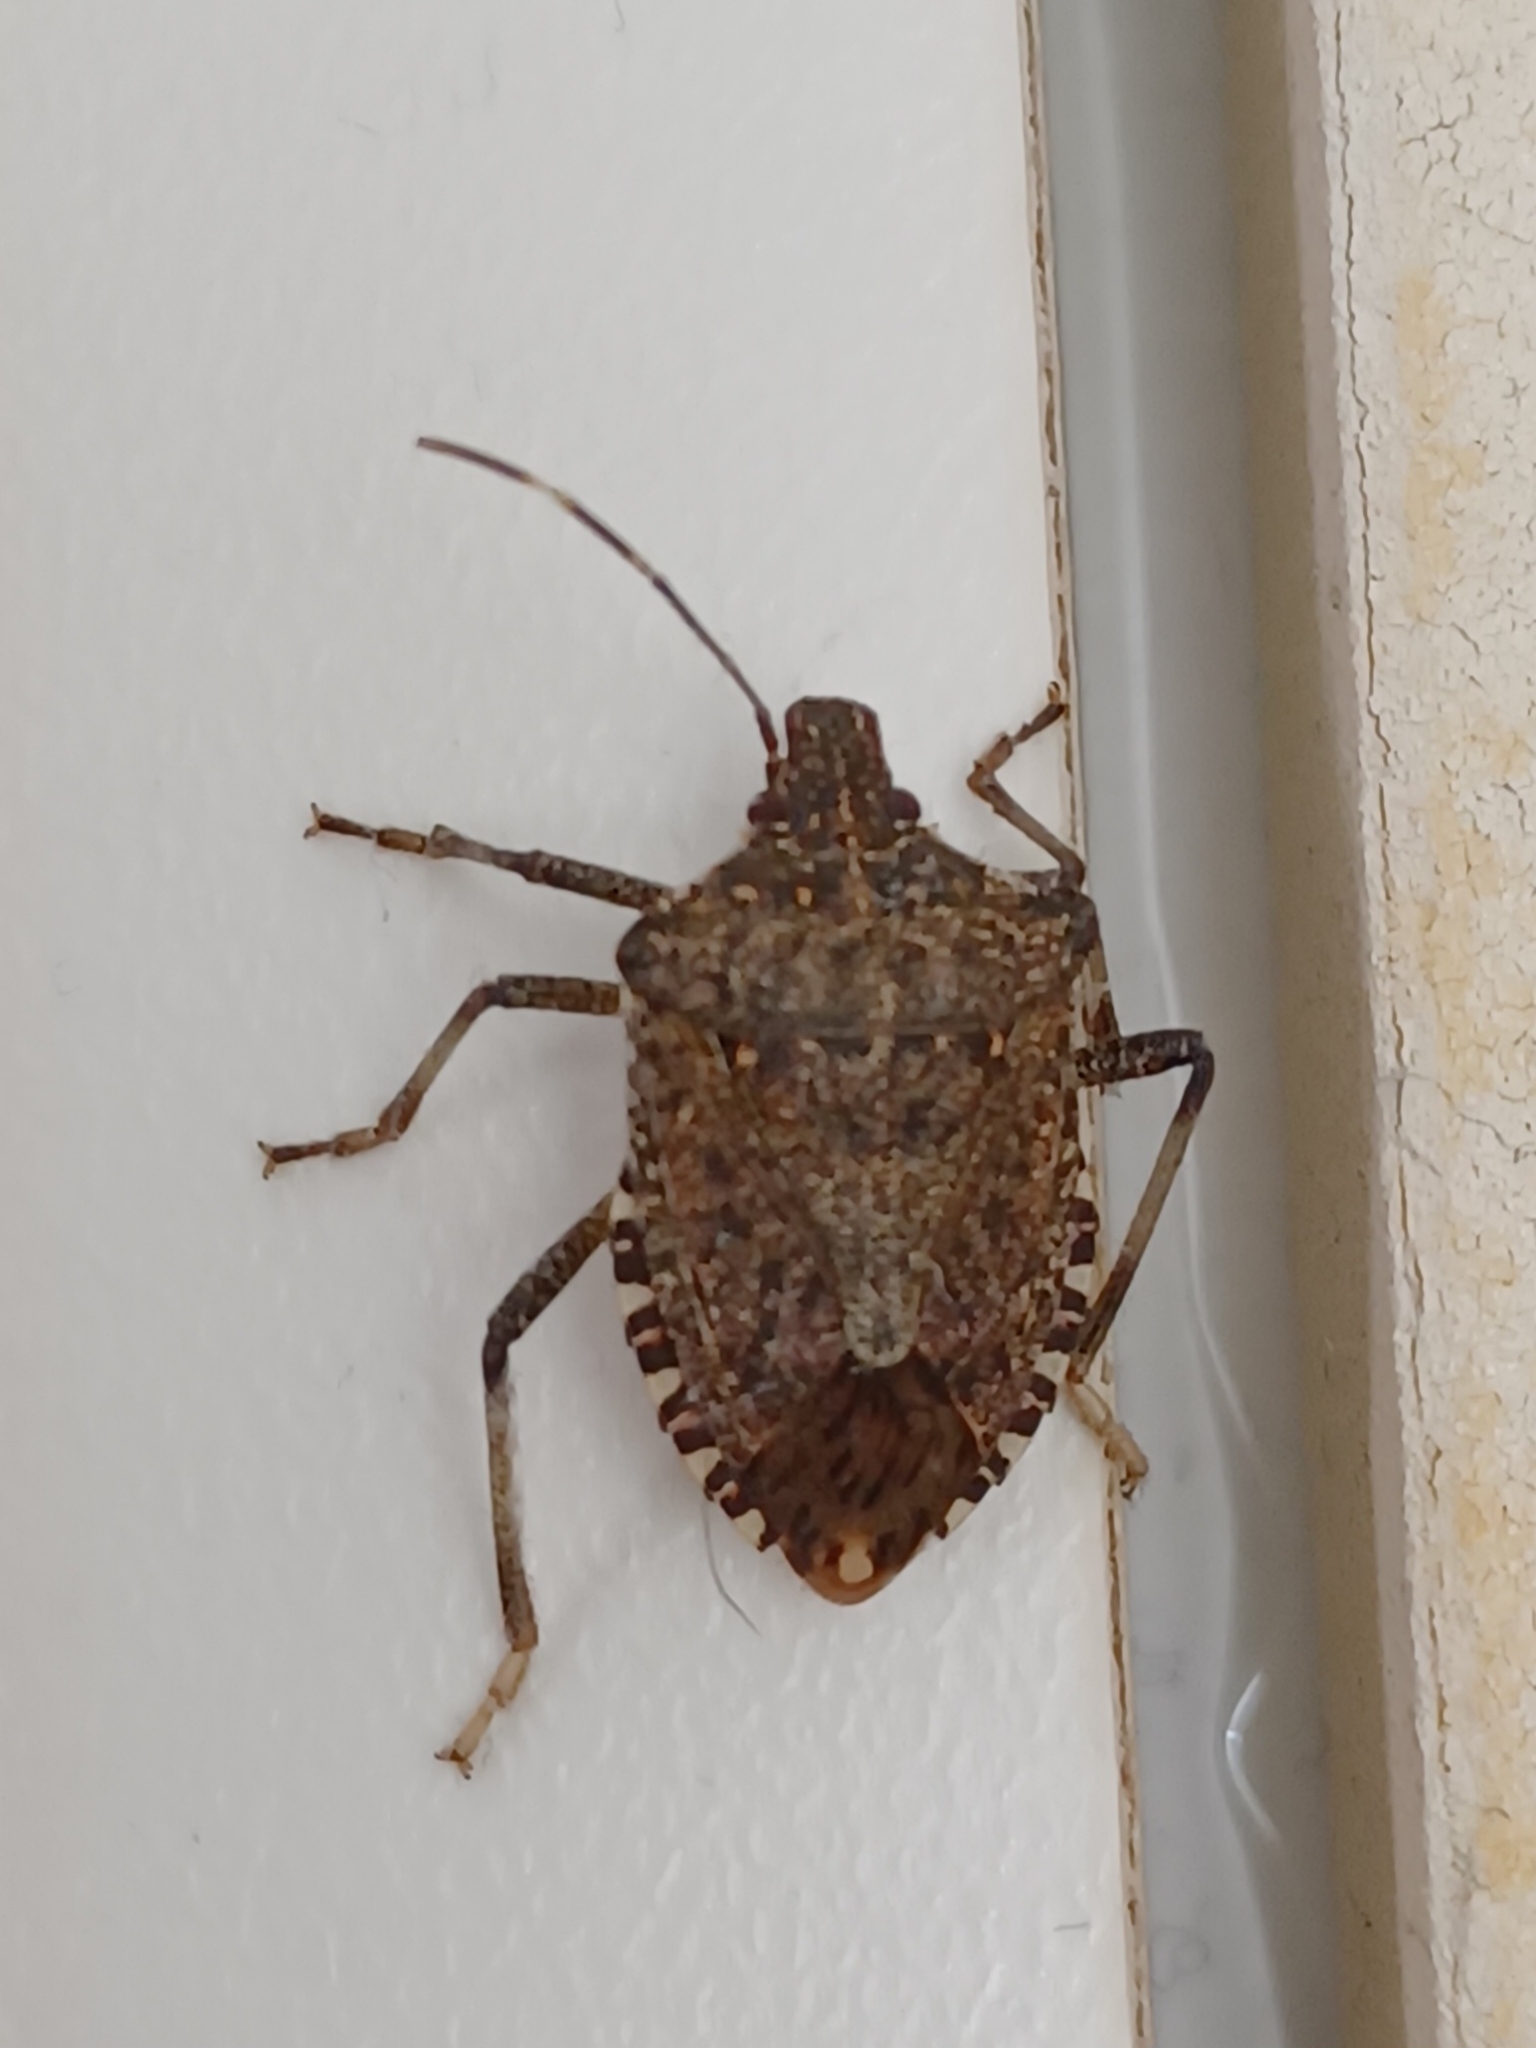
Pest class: stink_bug